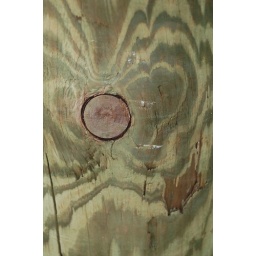
Grain in telephone pole